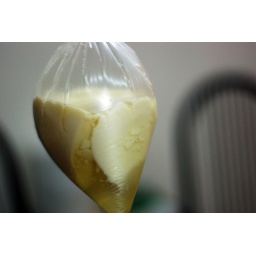
very interesting. People love using plastic bag to put the drink/food in Malaysia.